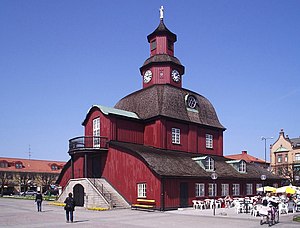
Lidköping
Det gamle rådhus på den nye bys torv i Lidköping.
Lidköping er en svensk by, der er beliggende i Västergötland ved sydøstenden af Vänern.